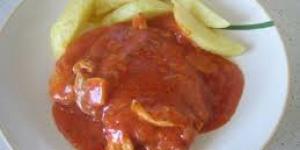
pechuga de pollo en salsa de uvas